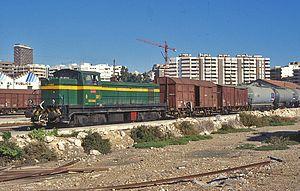
La série 307 était une série de locomotives de manœuvres lourdes de moyenne puissance de la Renfe, capables d'assurer également la remorque de trains en ligne, achetée en crédit-bail au début des années 1960 grâce à un financement Eurofima.